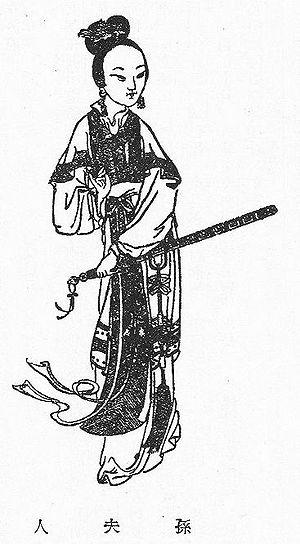
Sun Shangxiang était la fille cadette du seigneur de guerre Sun Jian et de Wu Guotai.